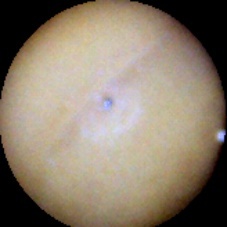
Label: Intact